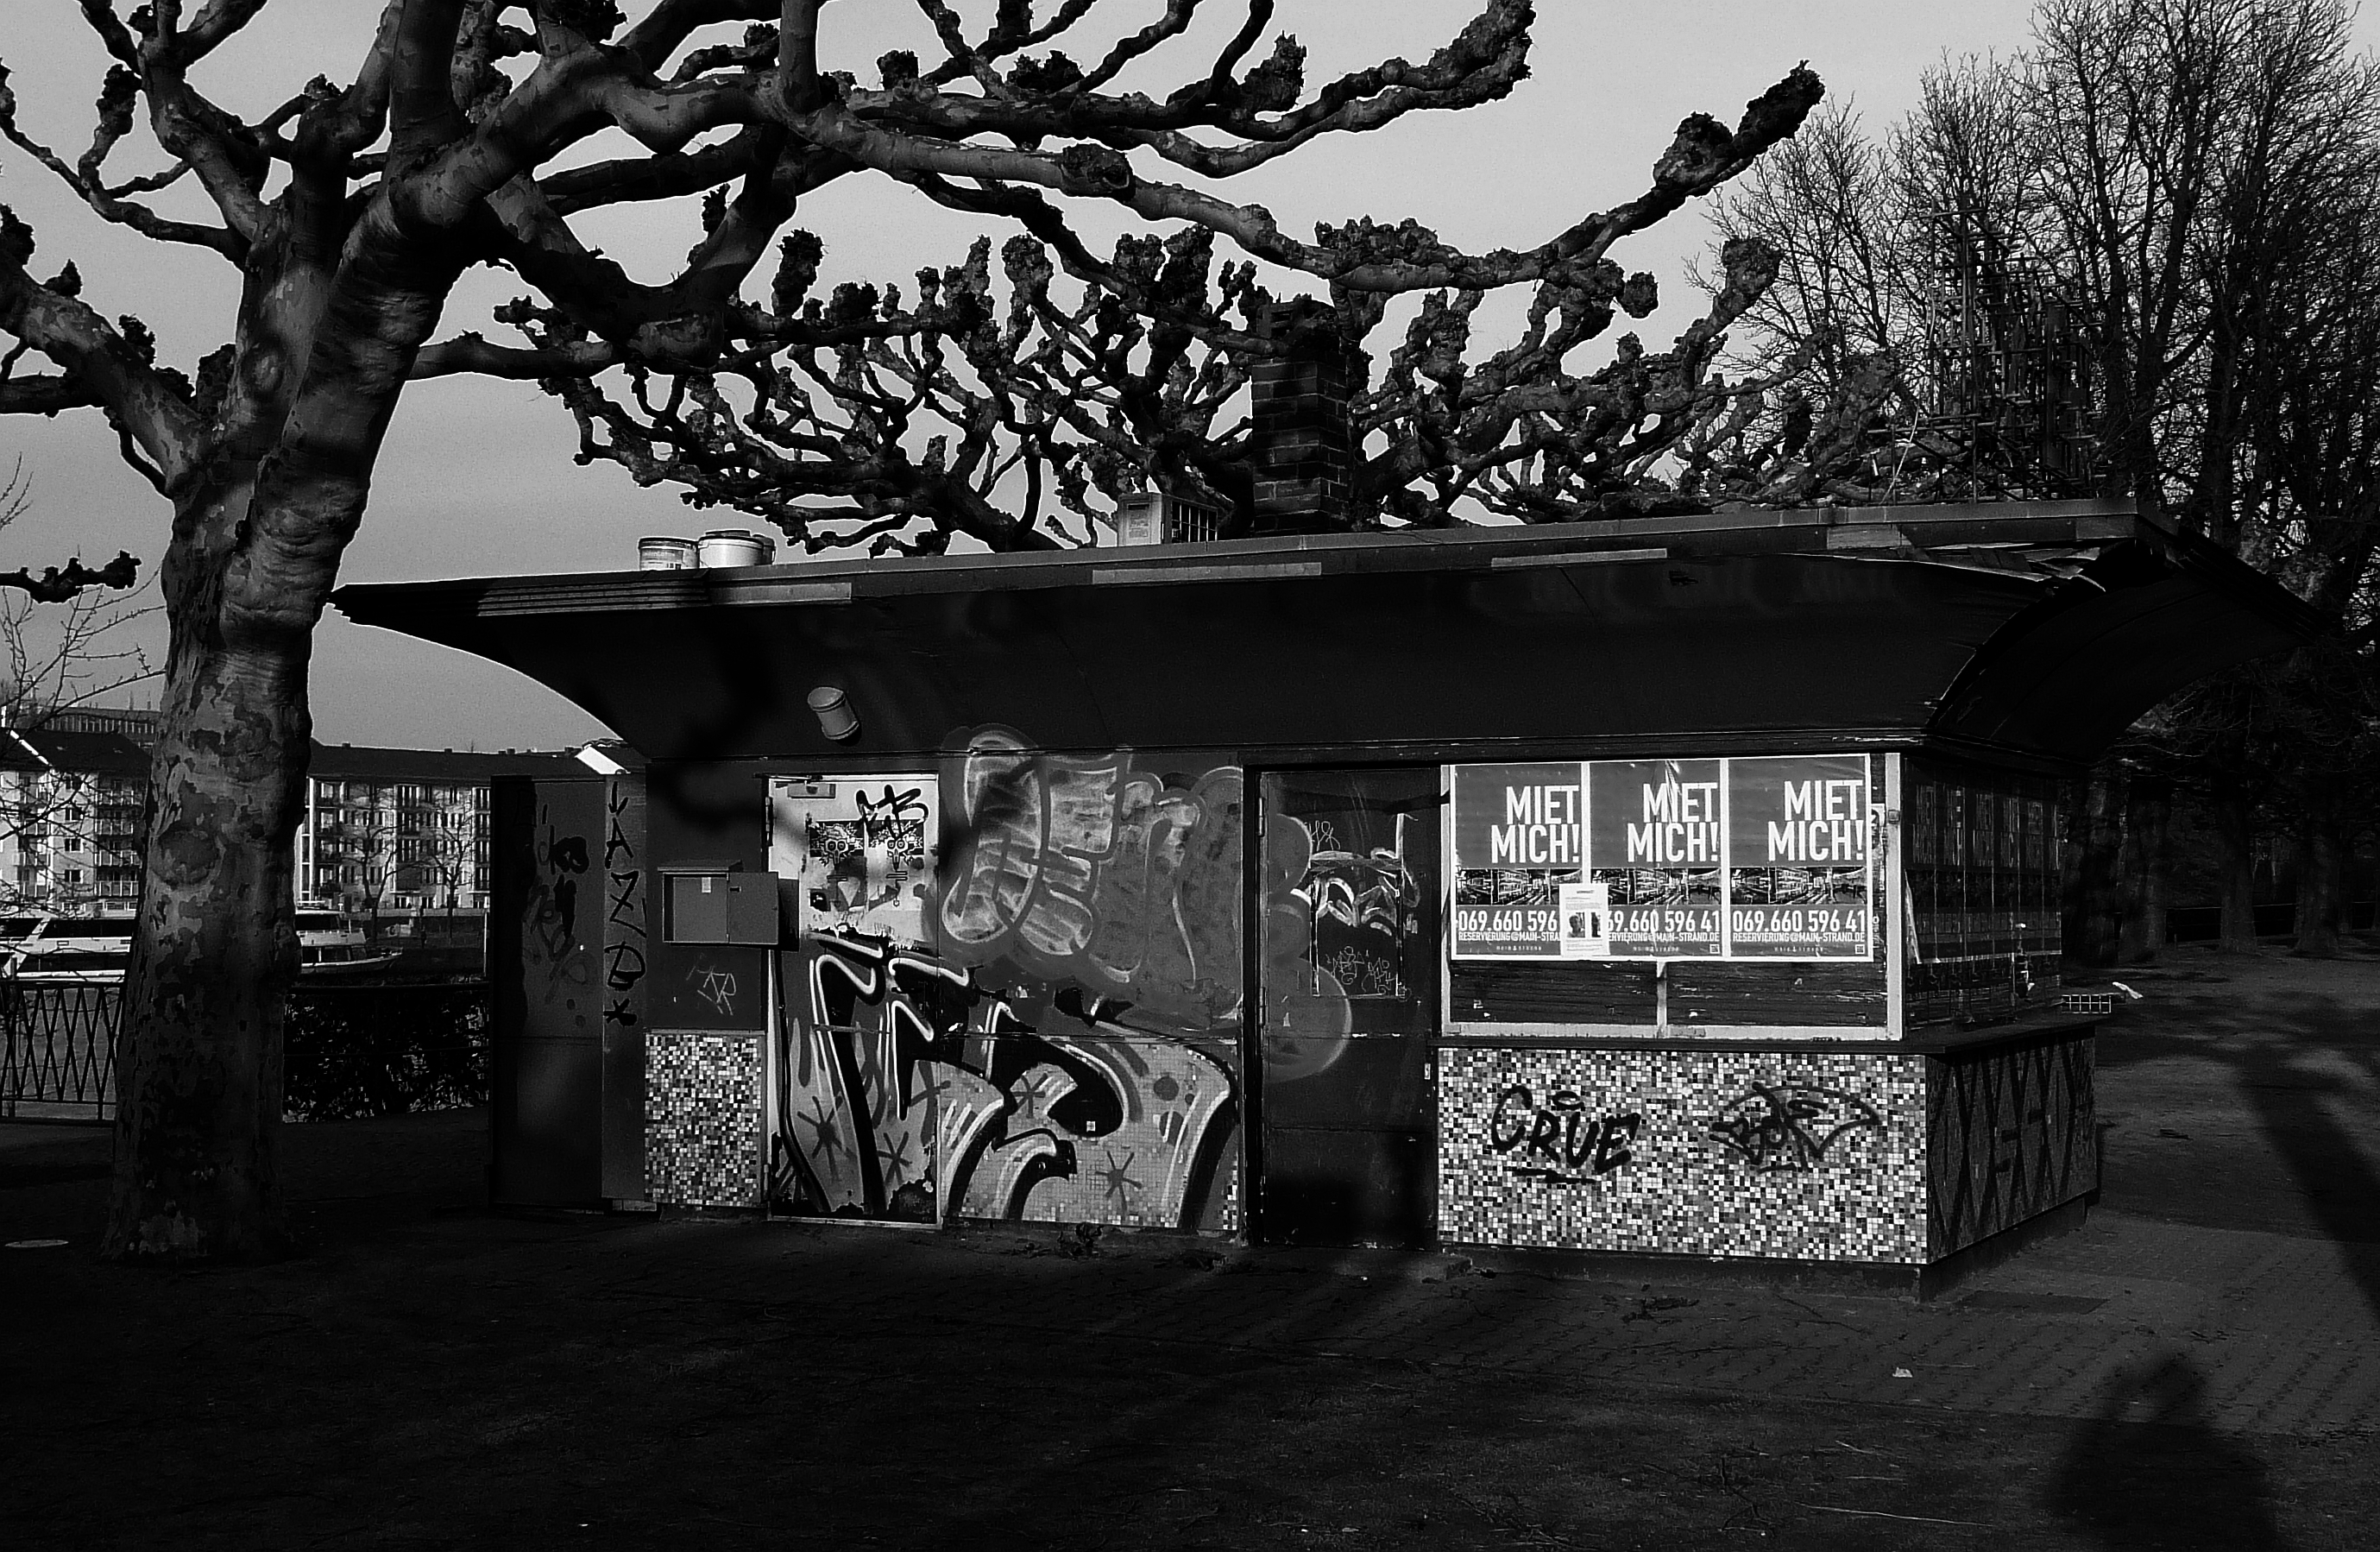
tree, black and white, white, street, night, photography, house, darkness, black, monochrome, bw, blackandwhite, blackwhite, germany, alemania, allemagne, sw, schwarzweiss, schwarzweis, germania, frankfurt, schwarzweissfotografie, schwarzweisfotografie, urban area, monochrome photography